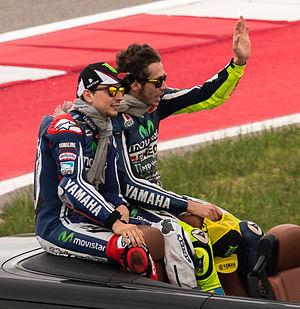
Yamaha Motor Racing ou Yamaha Factory Racing est une équipe de vitesse moto créée en 1999. C'est l'équipe officielle de Yamaha en MotoGP.